The Grange School, Aylesbury

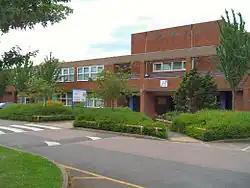

The Grange School is an 11–18 mixed, foundation secondary school and sixth form in Aylesbury, Buckinghamshire, England. It was established in 1954 and is part of the Aylesbury Learning Partnership. The current Headmaster is Vince Murray.